Lindita Idrizi

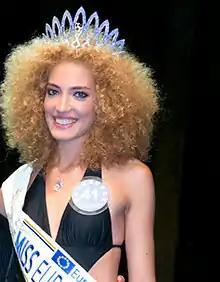
Idrizi in 2015

Lindita Idrizi (born 4 November 1996) is an Albanian model and beauty pageant titleholder who was crowned Miss Universe Albania 2016 and represented Albania at the Miss Universe 2016.